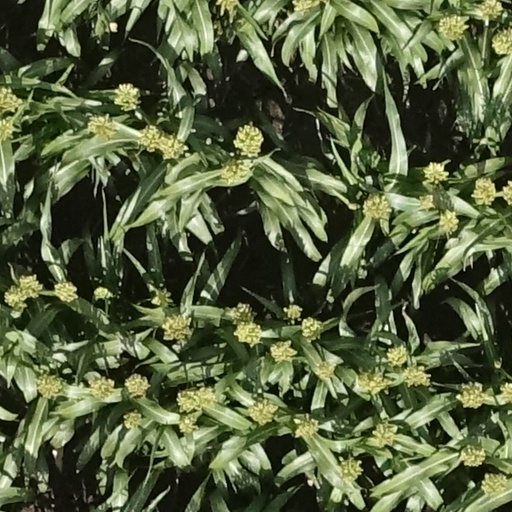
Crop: sorghum